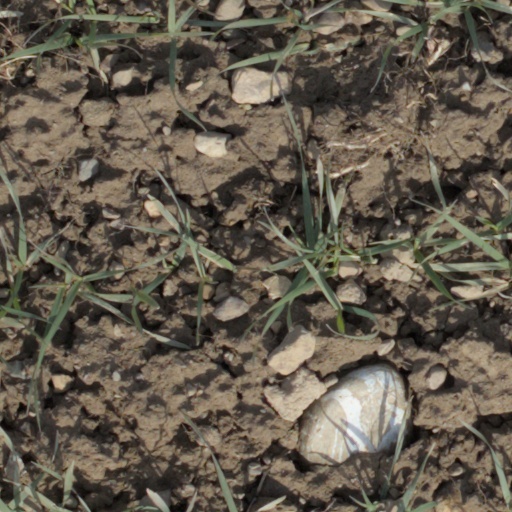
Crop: wheat